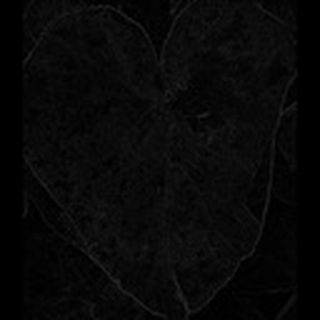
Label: cotton_powdery_mildew